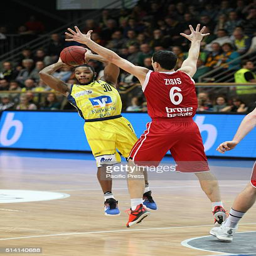
basketball shooting guard during the match where german city won with score